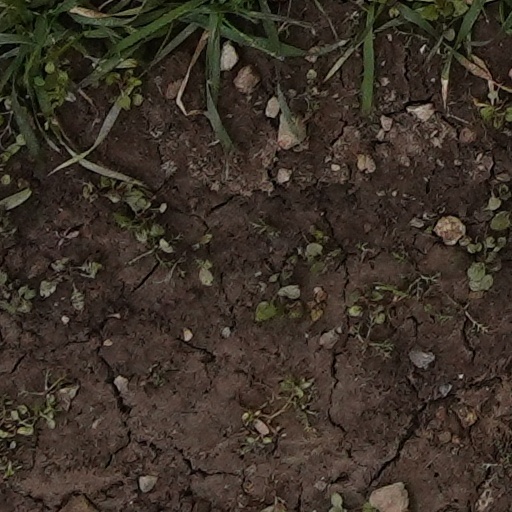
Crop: wheat